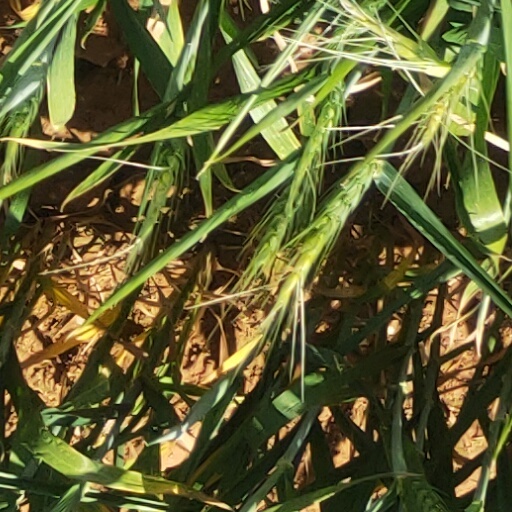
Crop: wheat